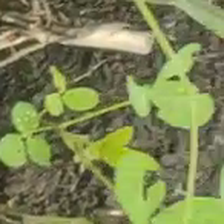
Weed species: Asian_Pigeonwings_(Clitoria Ternatea)